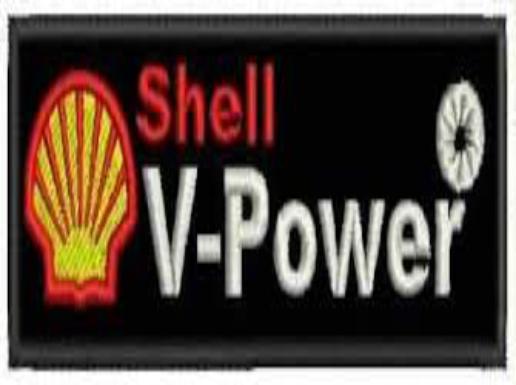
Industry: Transportation